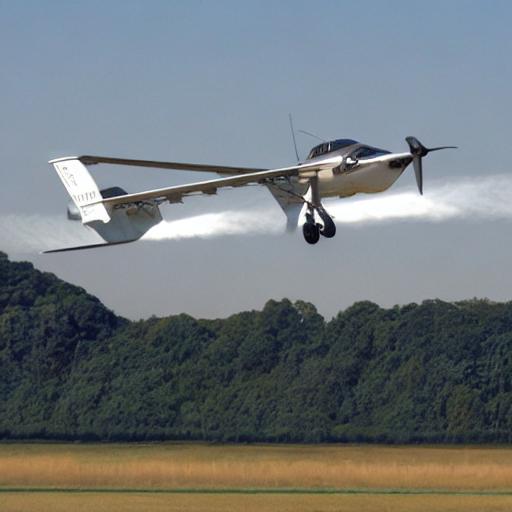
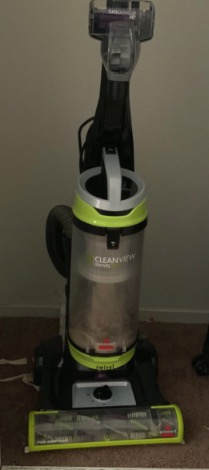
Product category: items_vacuum
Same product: no